Cetinje

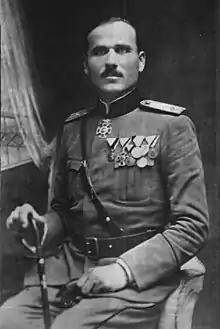
Krsto Zrnov Popović

All these except the Museum of the Cetinje Monastery, the Money Museum and Electric Industry Museum are integrated in one institution called the National Museum of Montenegro. Numerous museums and the huge fund of museum items that are kept there established Cetinje's reputation as a museum town.